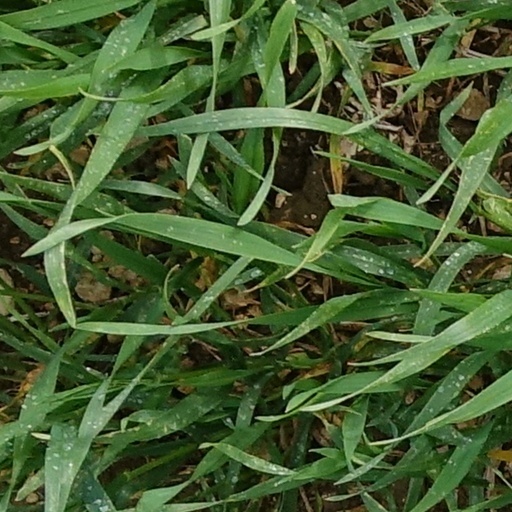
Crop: wheat